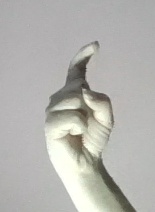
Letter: ra